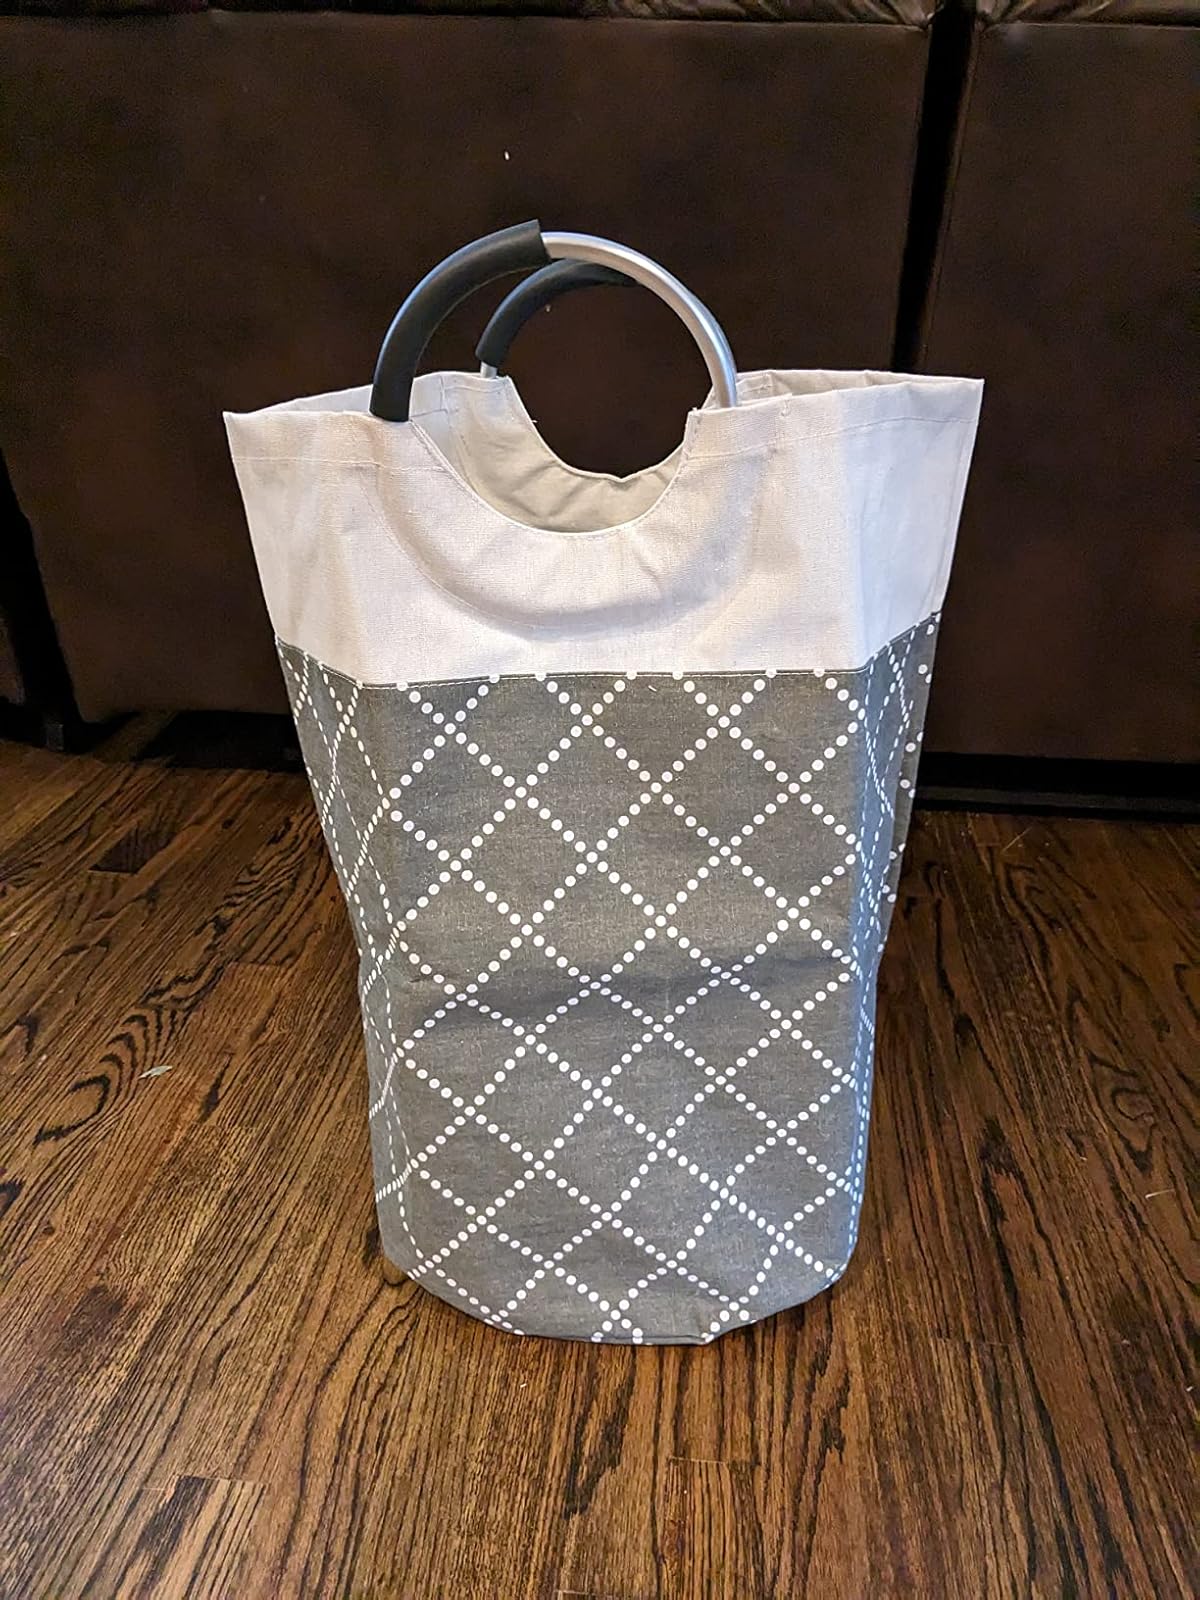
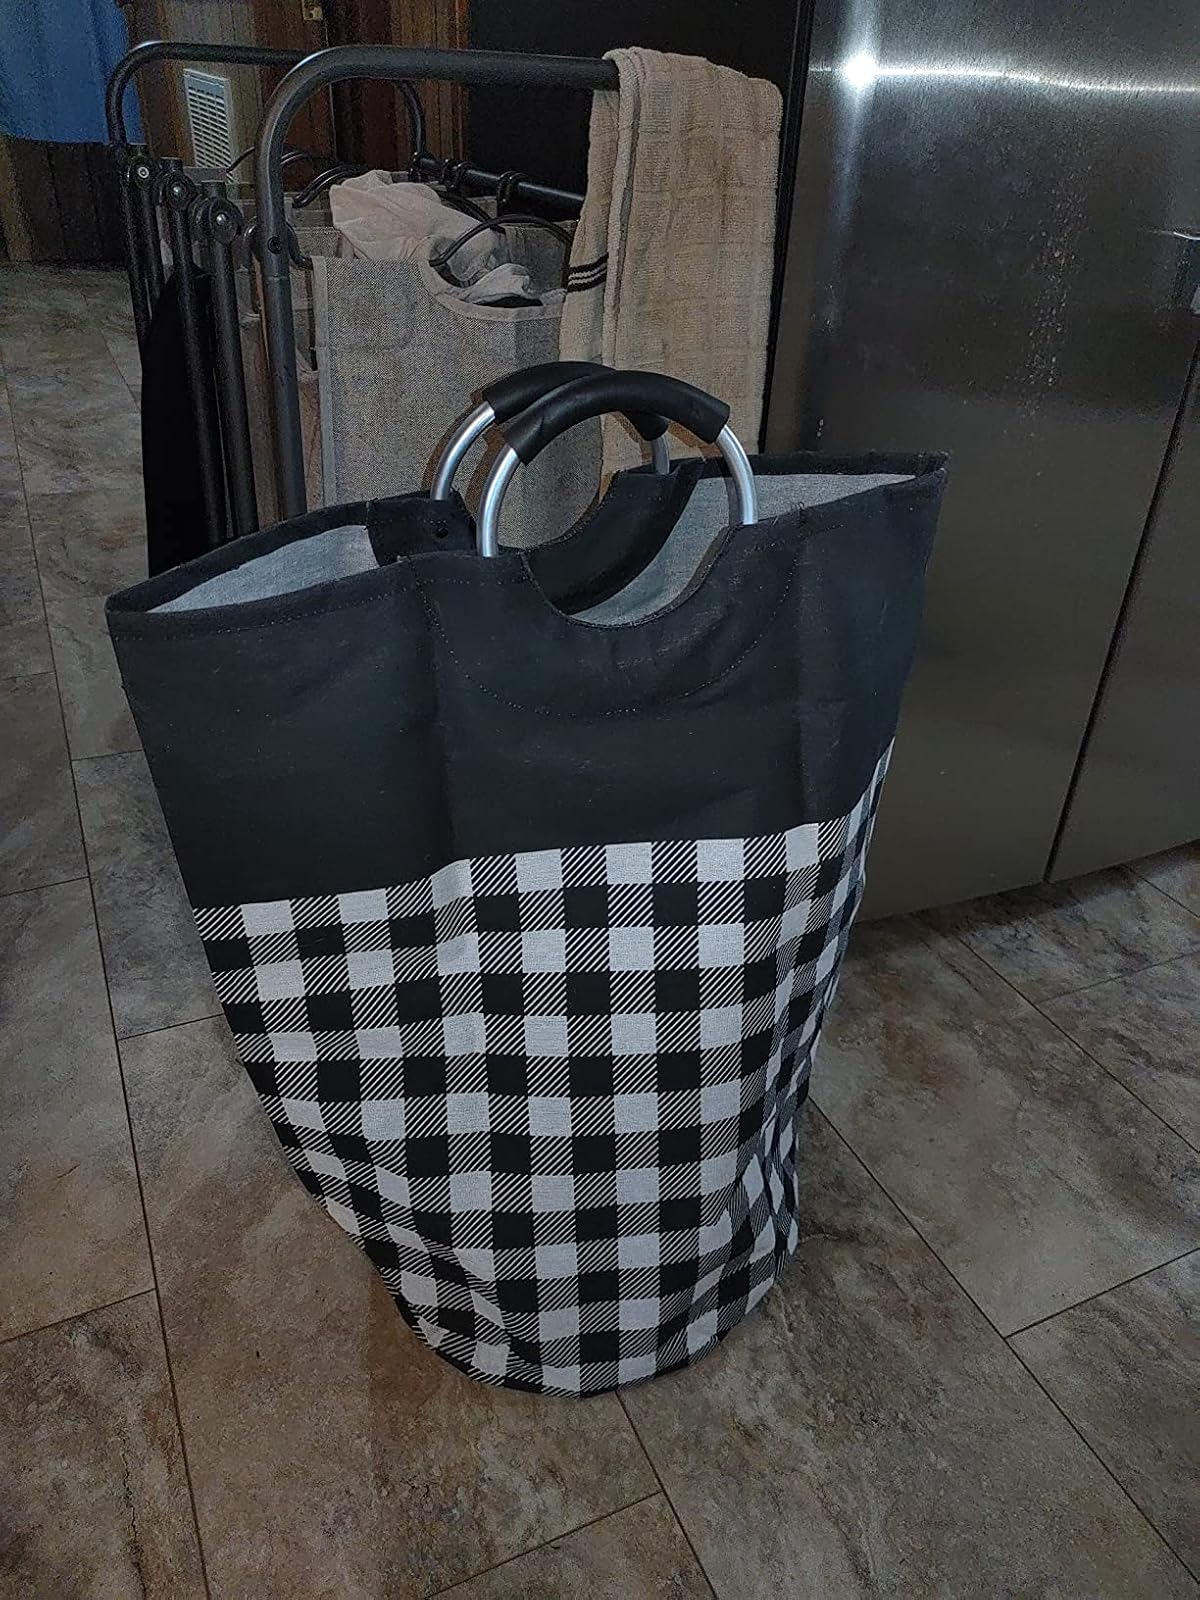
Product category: items_hamper
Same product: no